Black swan emblems and popular culture

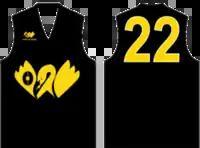
West Australian State of Origin guernsey

The Colony of Western Australia produced its first postage stamps in 1854, and in contrast to the usual practice within the British Empire, they featured, not a portrait of Queen Victoria, but an image of the black swan. The design of the stamp underwent several modifications over the next 48 years, until 1902, when the last design was produced, although the swan stamps continued in use until 1913, when Australian stamps superseded the colonial/state issues. The most famous of the series was the four-penny Blue Inverted Swan produced in 1855, in which the central image was printed upside down. The stamp is now an acknowledged philatelic rarity, with only fifteen known to have survived. Stamp issues in all of the other British colonies in Australasia, such as New South Wales, featured royal portraits rather than local symbols, apart from some one-off commemorative issues.